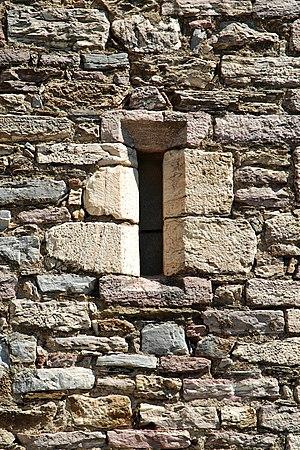
France - Languedoc - Hérault - Olargues - Église Saint-Laurent This building is indexed in the Base Mérimée, a database of architectural heritage maintained by the French Ministry of Culture,
L'église Saint-Laurent est une église romane en ruines située à Olargues dans le département français de l'Hérault en région Occitanie.